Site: brandenburg
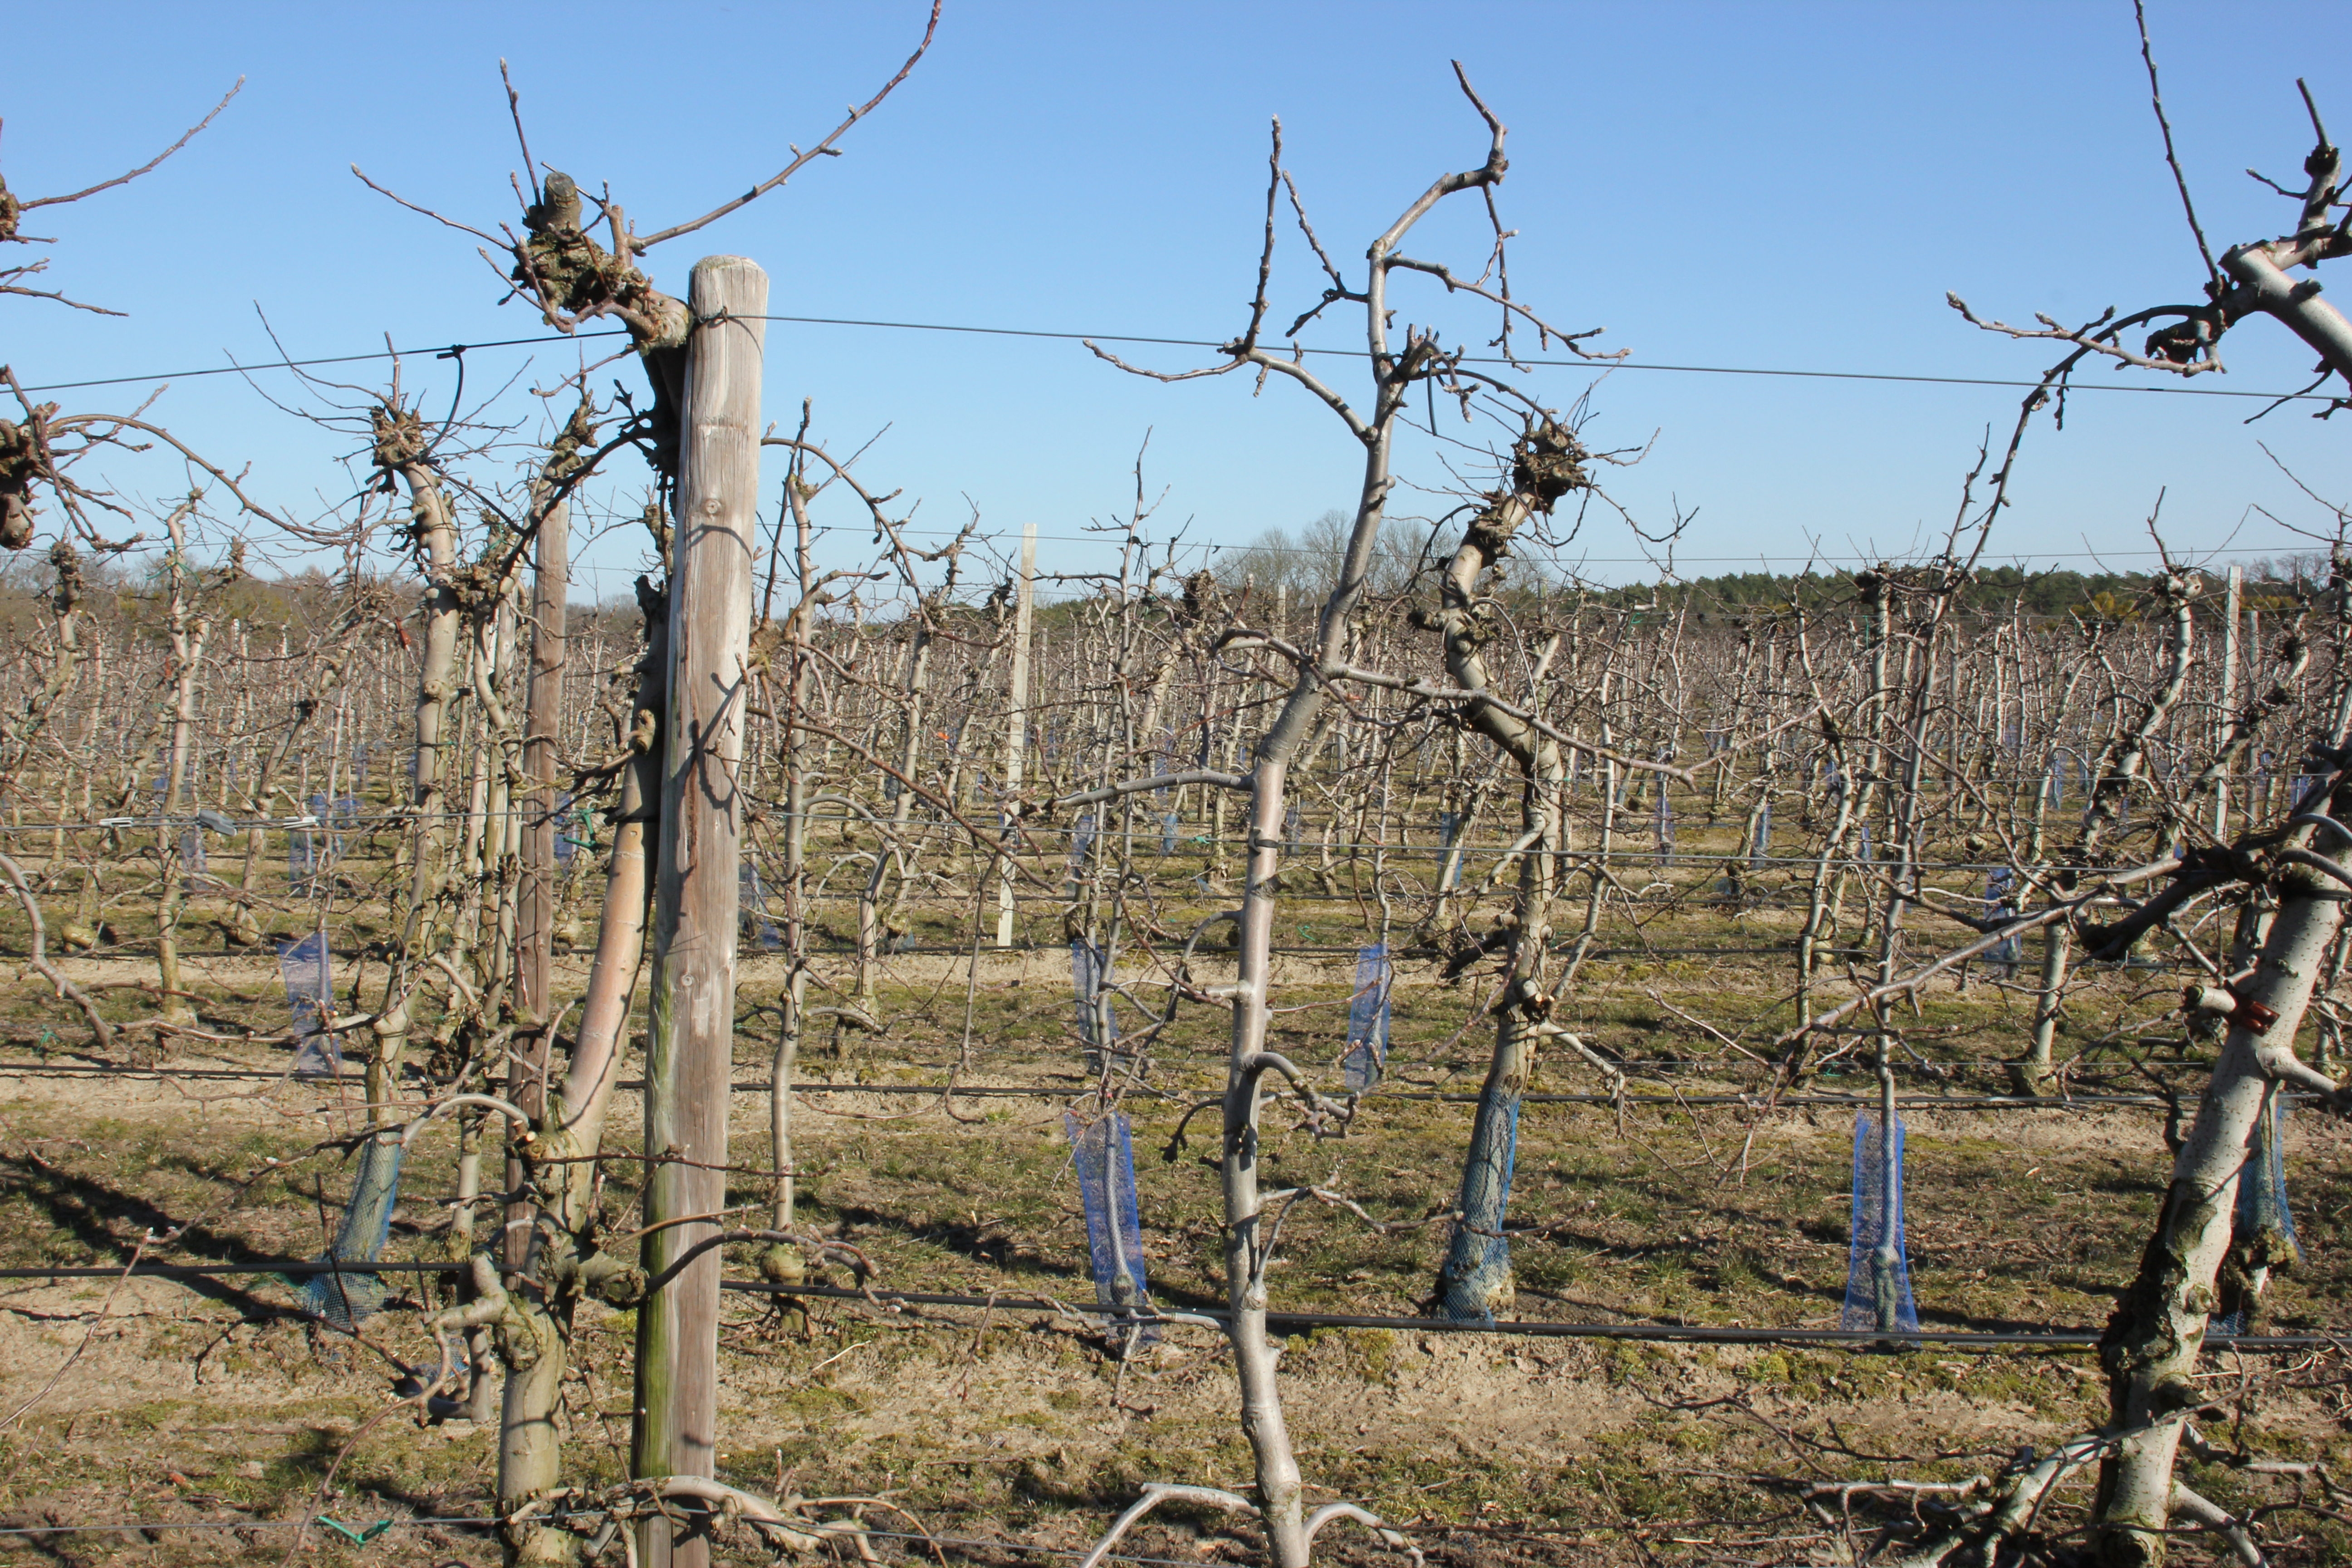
Growth stage (BBCH 03): Bud development